Burren Junction

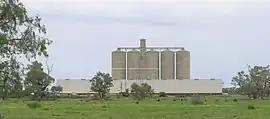
Burren Junction wheat silo

Burren Junction is a New South Wales village 51 km west of Wee Waa, on the Kamilaroi Highway to Walgett. The name is from the local Aboriginal word for boomerang or 'big creek'. Burren Junction grew from a railway encampment which came from the extension of the north-western rail line in 1902.